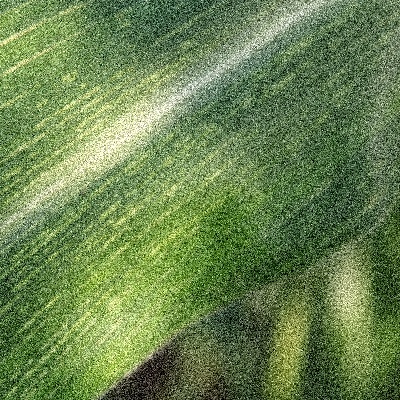
Label: Corn_(Maize)___Maize_Streak_Virus